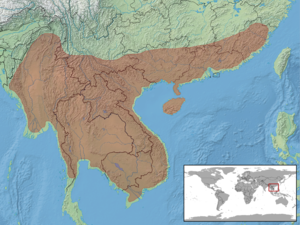
Acanthosaura lepidogaster est une espèce de sauriens de la famille des Agamidae.